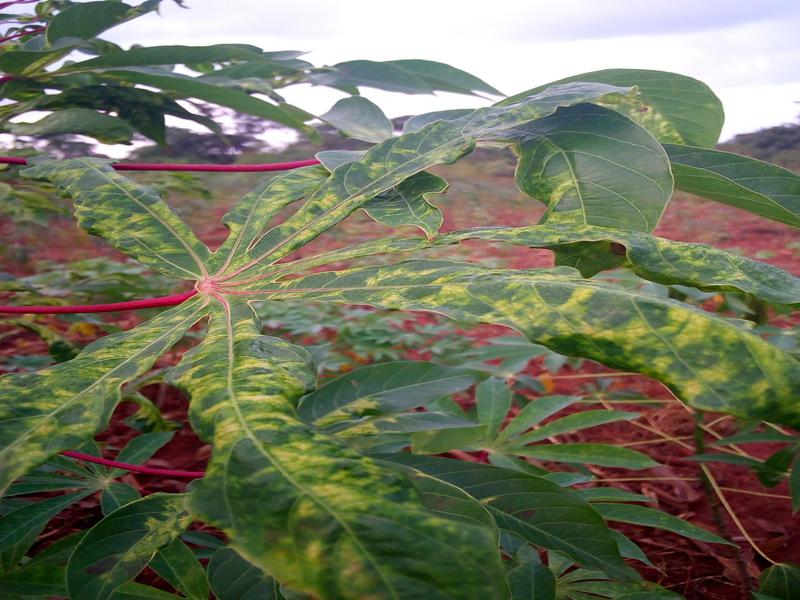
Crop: cassava
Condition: mosaic_disease